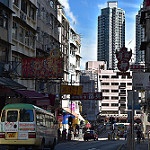
Label: street